Edward Rydz-Śmigły

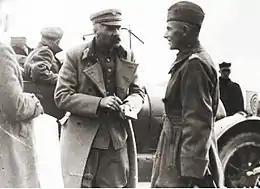
Śmigły-Rydz with Marshal Józef Piłsudski during Polish-Soviet War

Drafted into the Austro-Hungarian Army in July 1914, Rydz was transferred in August to the Polish Legions and fought in World War I in the famous Polish 1st Brigade of Józef Piłsudski. He took part in numerous engagements against the Imperial Russian Army in the region of the Southern Vistula and rose quickly in rank. By 1916, he was already a full colonel. He did not forget his art, however, and exhibited his work at a gallery in Kraków around that time. In 1917, after their refusal to swear an oath to the Austrian and German authorities, the Legions were disbanded, their soldiers interned and their leader Józef Piłsudski imprisoned in Magdeburg fortress. By Piłsudski's appointment, Rydz (who was released from prison on grounds of ill health) became commander of the Polish Military Organization ("POW") and adopted the nom de guerre "Śmigły" ("Swift", "Deft"), which he later officially added to his surname.